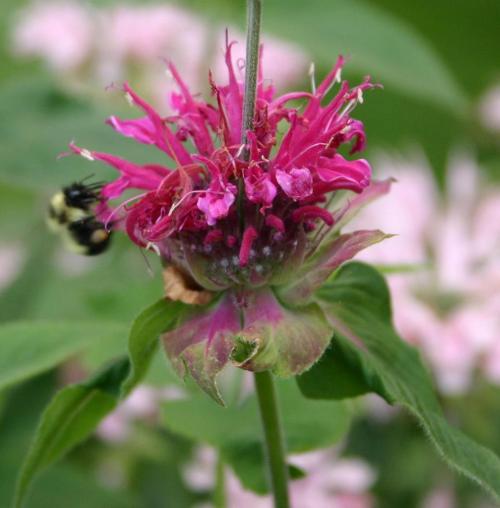
Label: bee balm